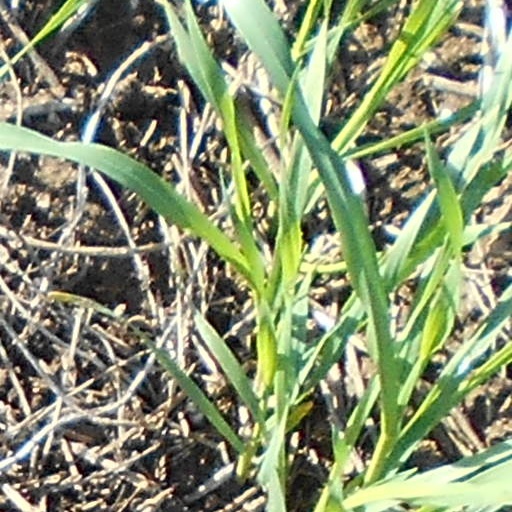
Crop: wheat